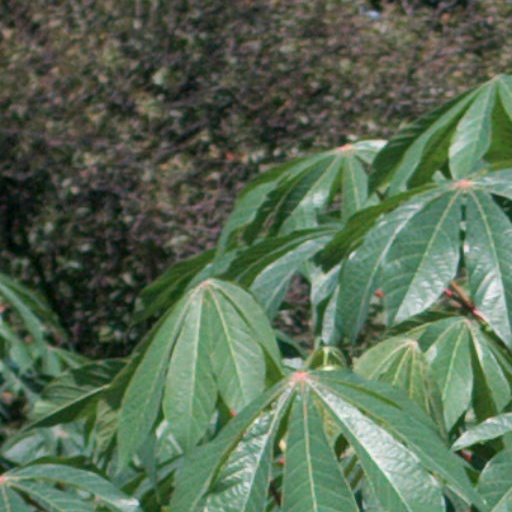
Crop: cassava